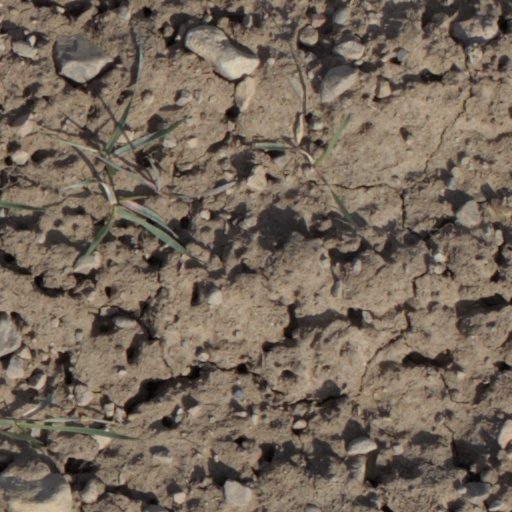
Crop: wheat